Devil's Disciples

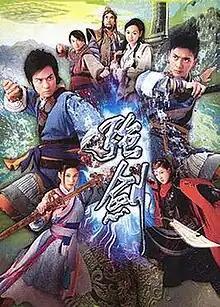
Poster

Devil's Disciples is a Hong Kong television series released overseas in February 2007 and broadcast locally on TVB Jade in July 2007.